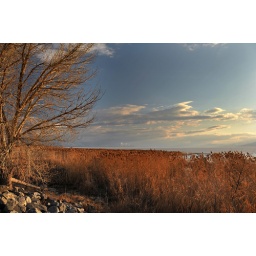
utah lake tree and marsh grass near coolin gponds